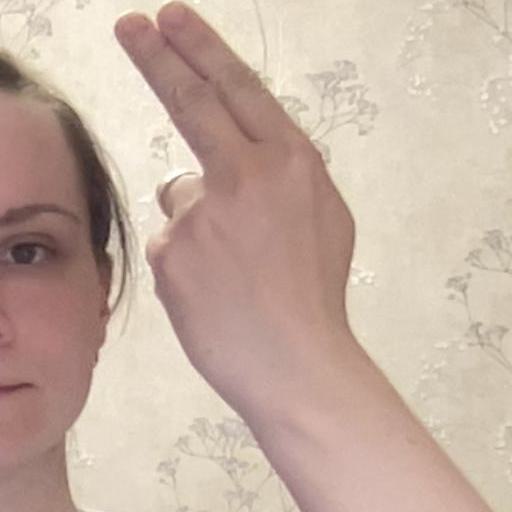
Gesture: two_up_inverted